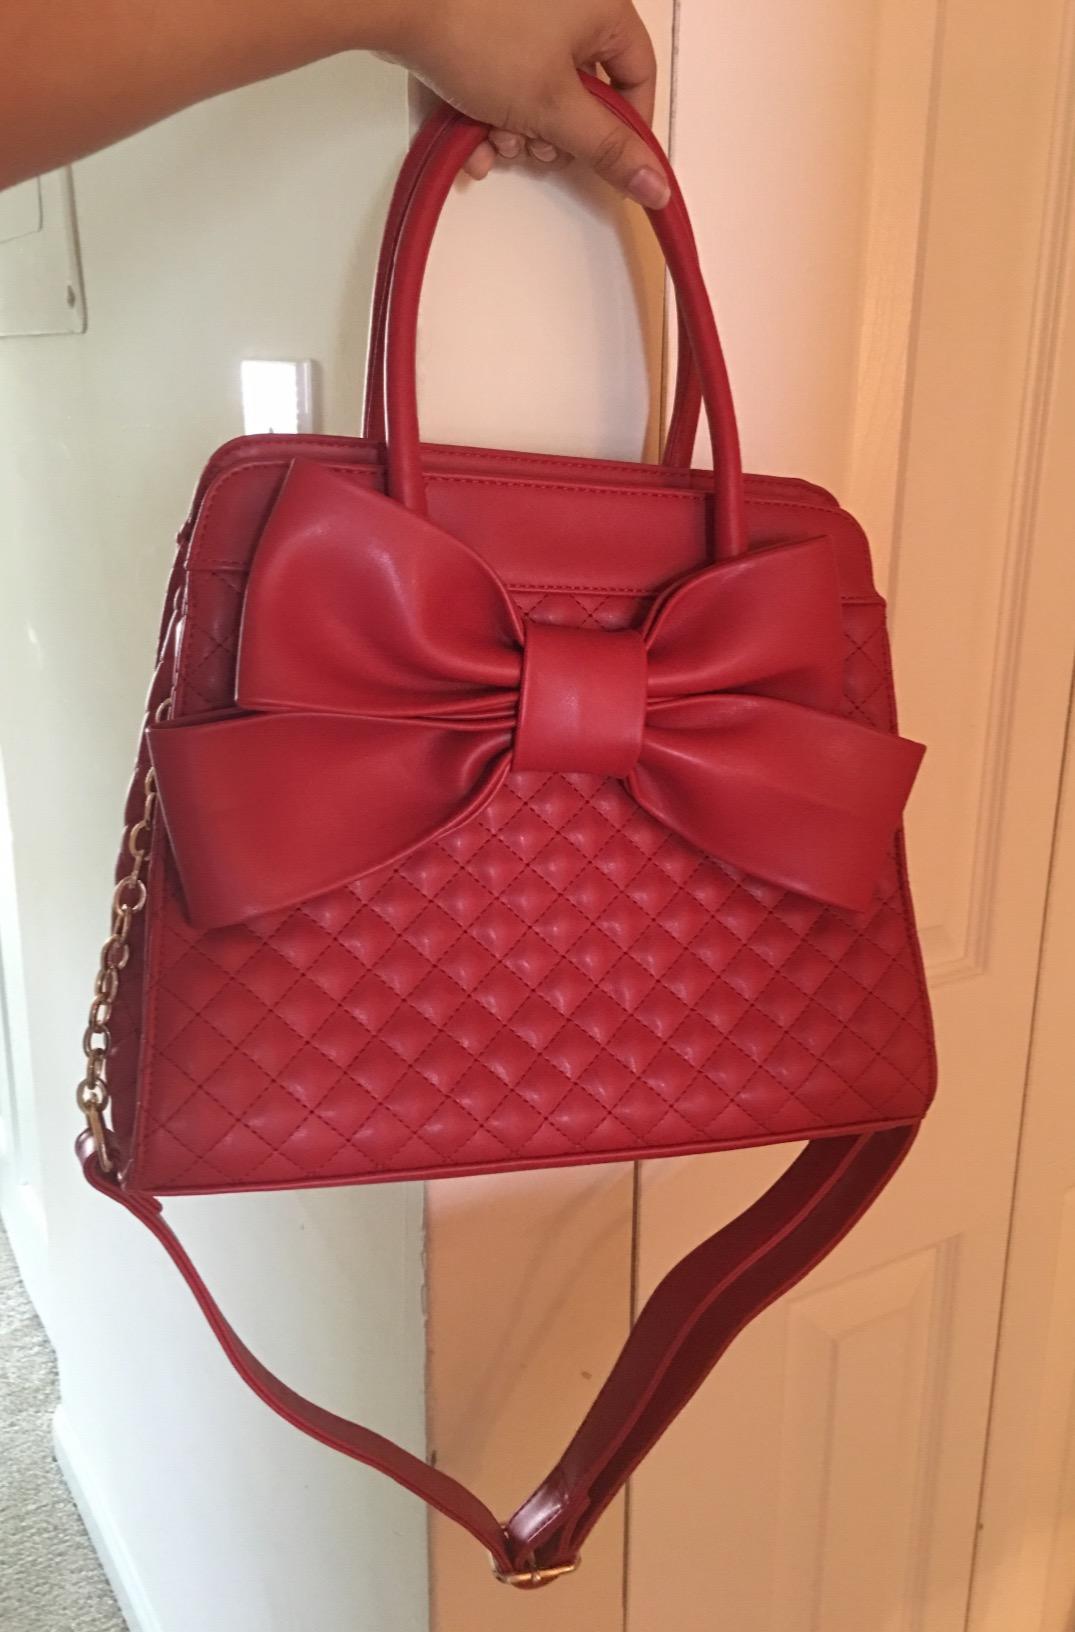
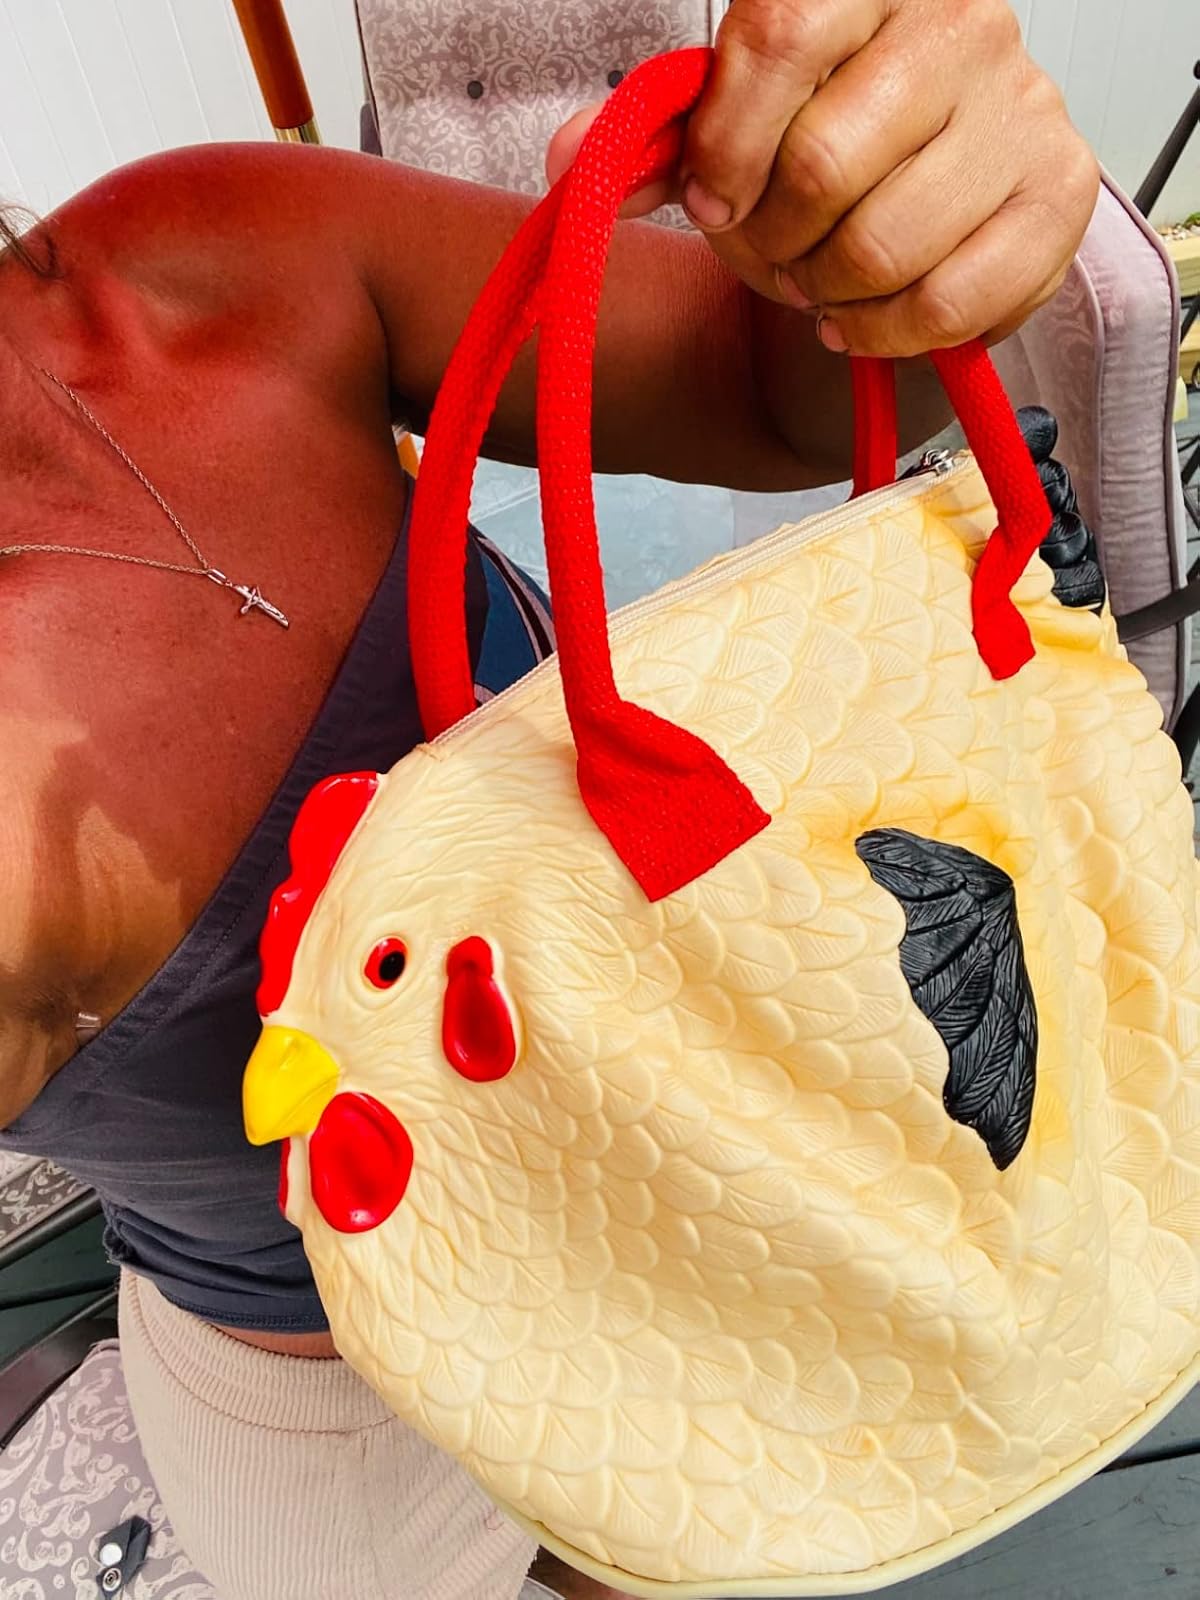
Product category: accessories_handbag
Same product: no